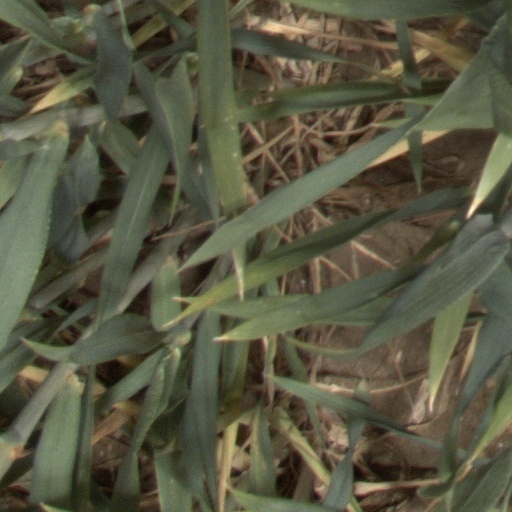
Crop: wheat